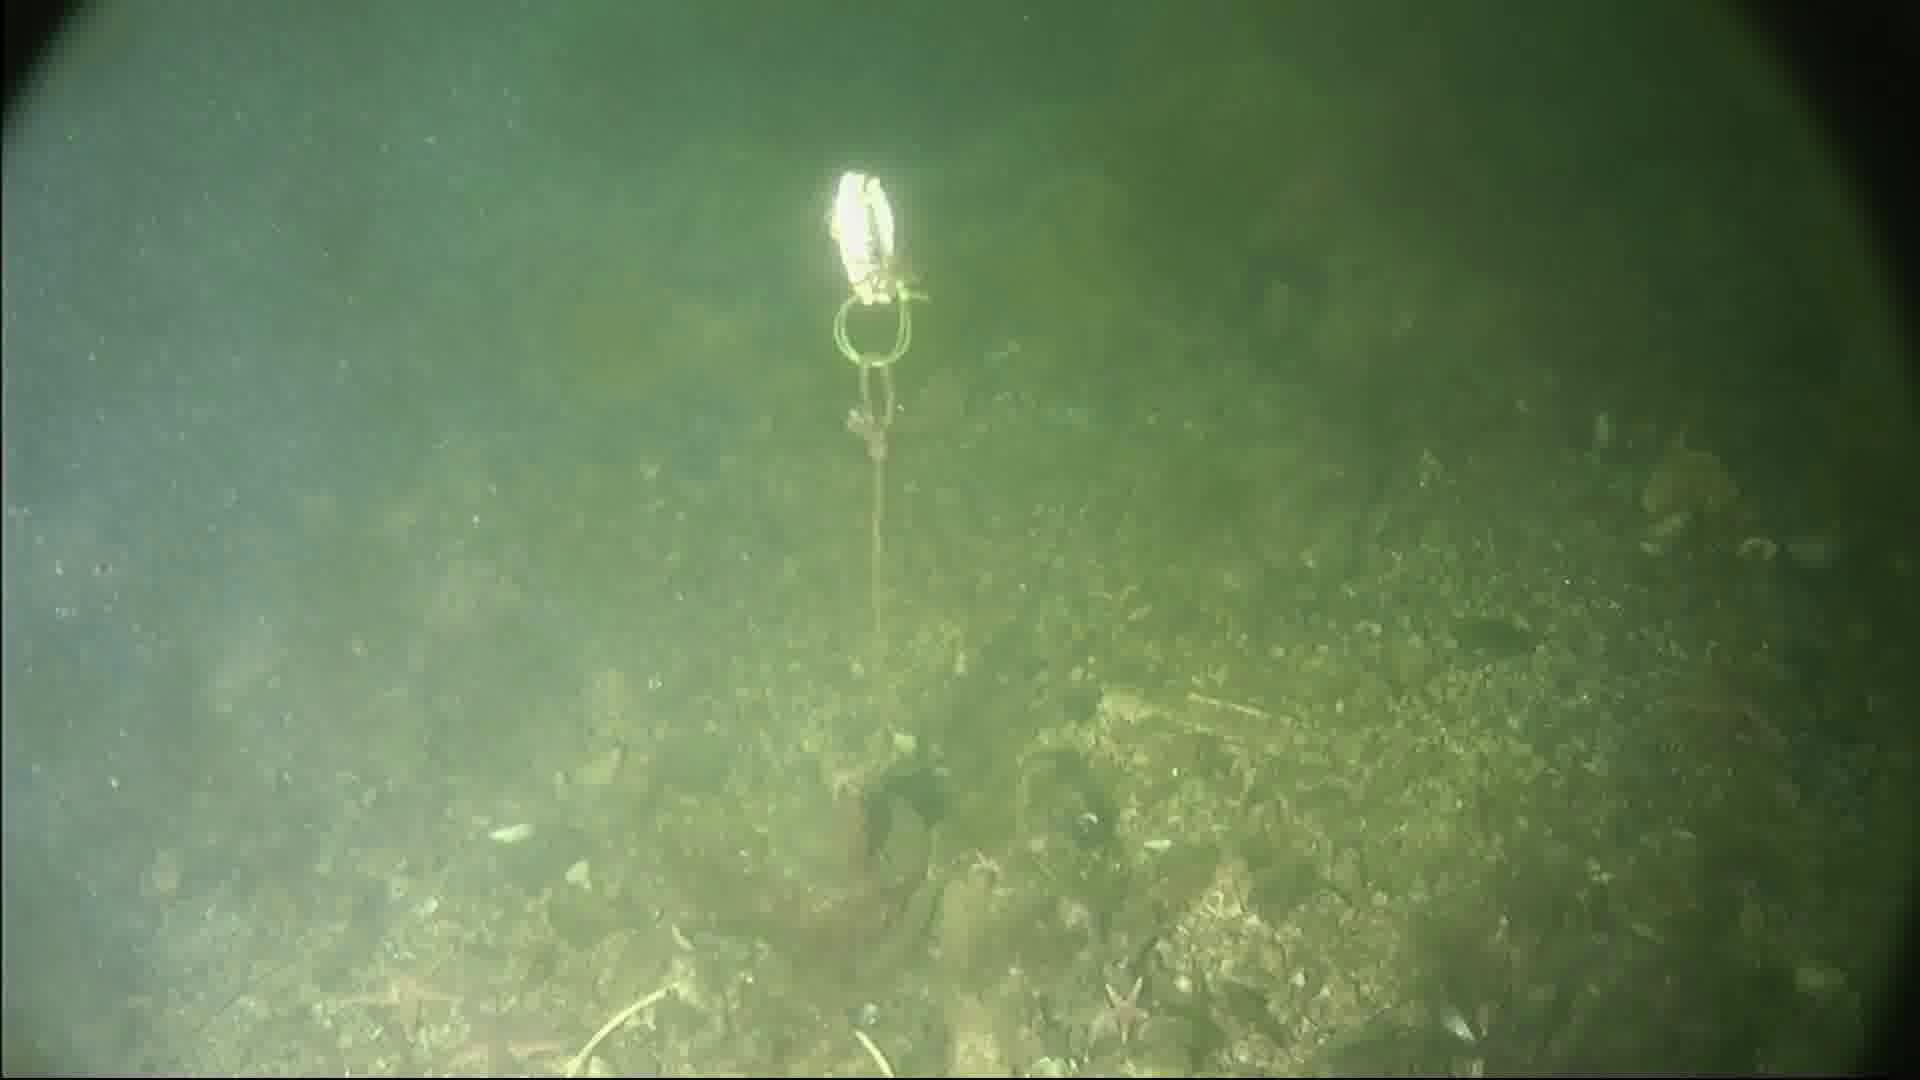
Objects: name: starfish